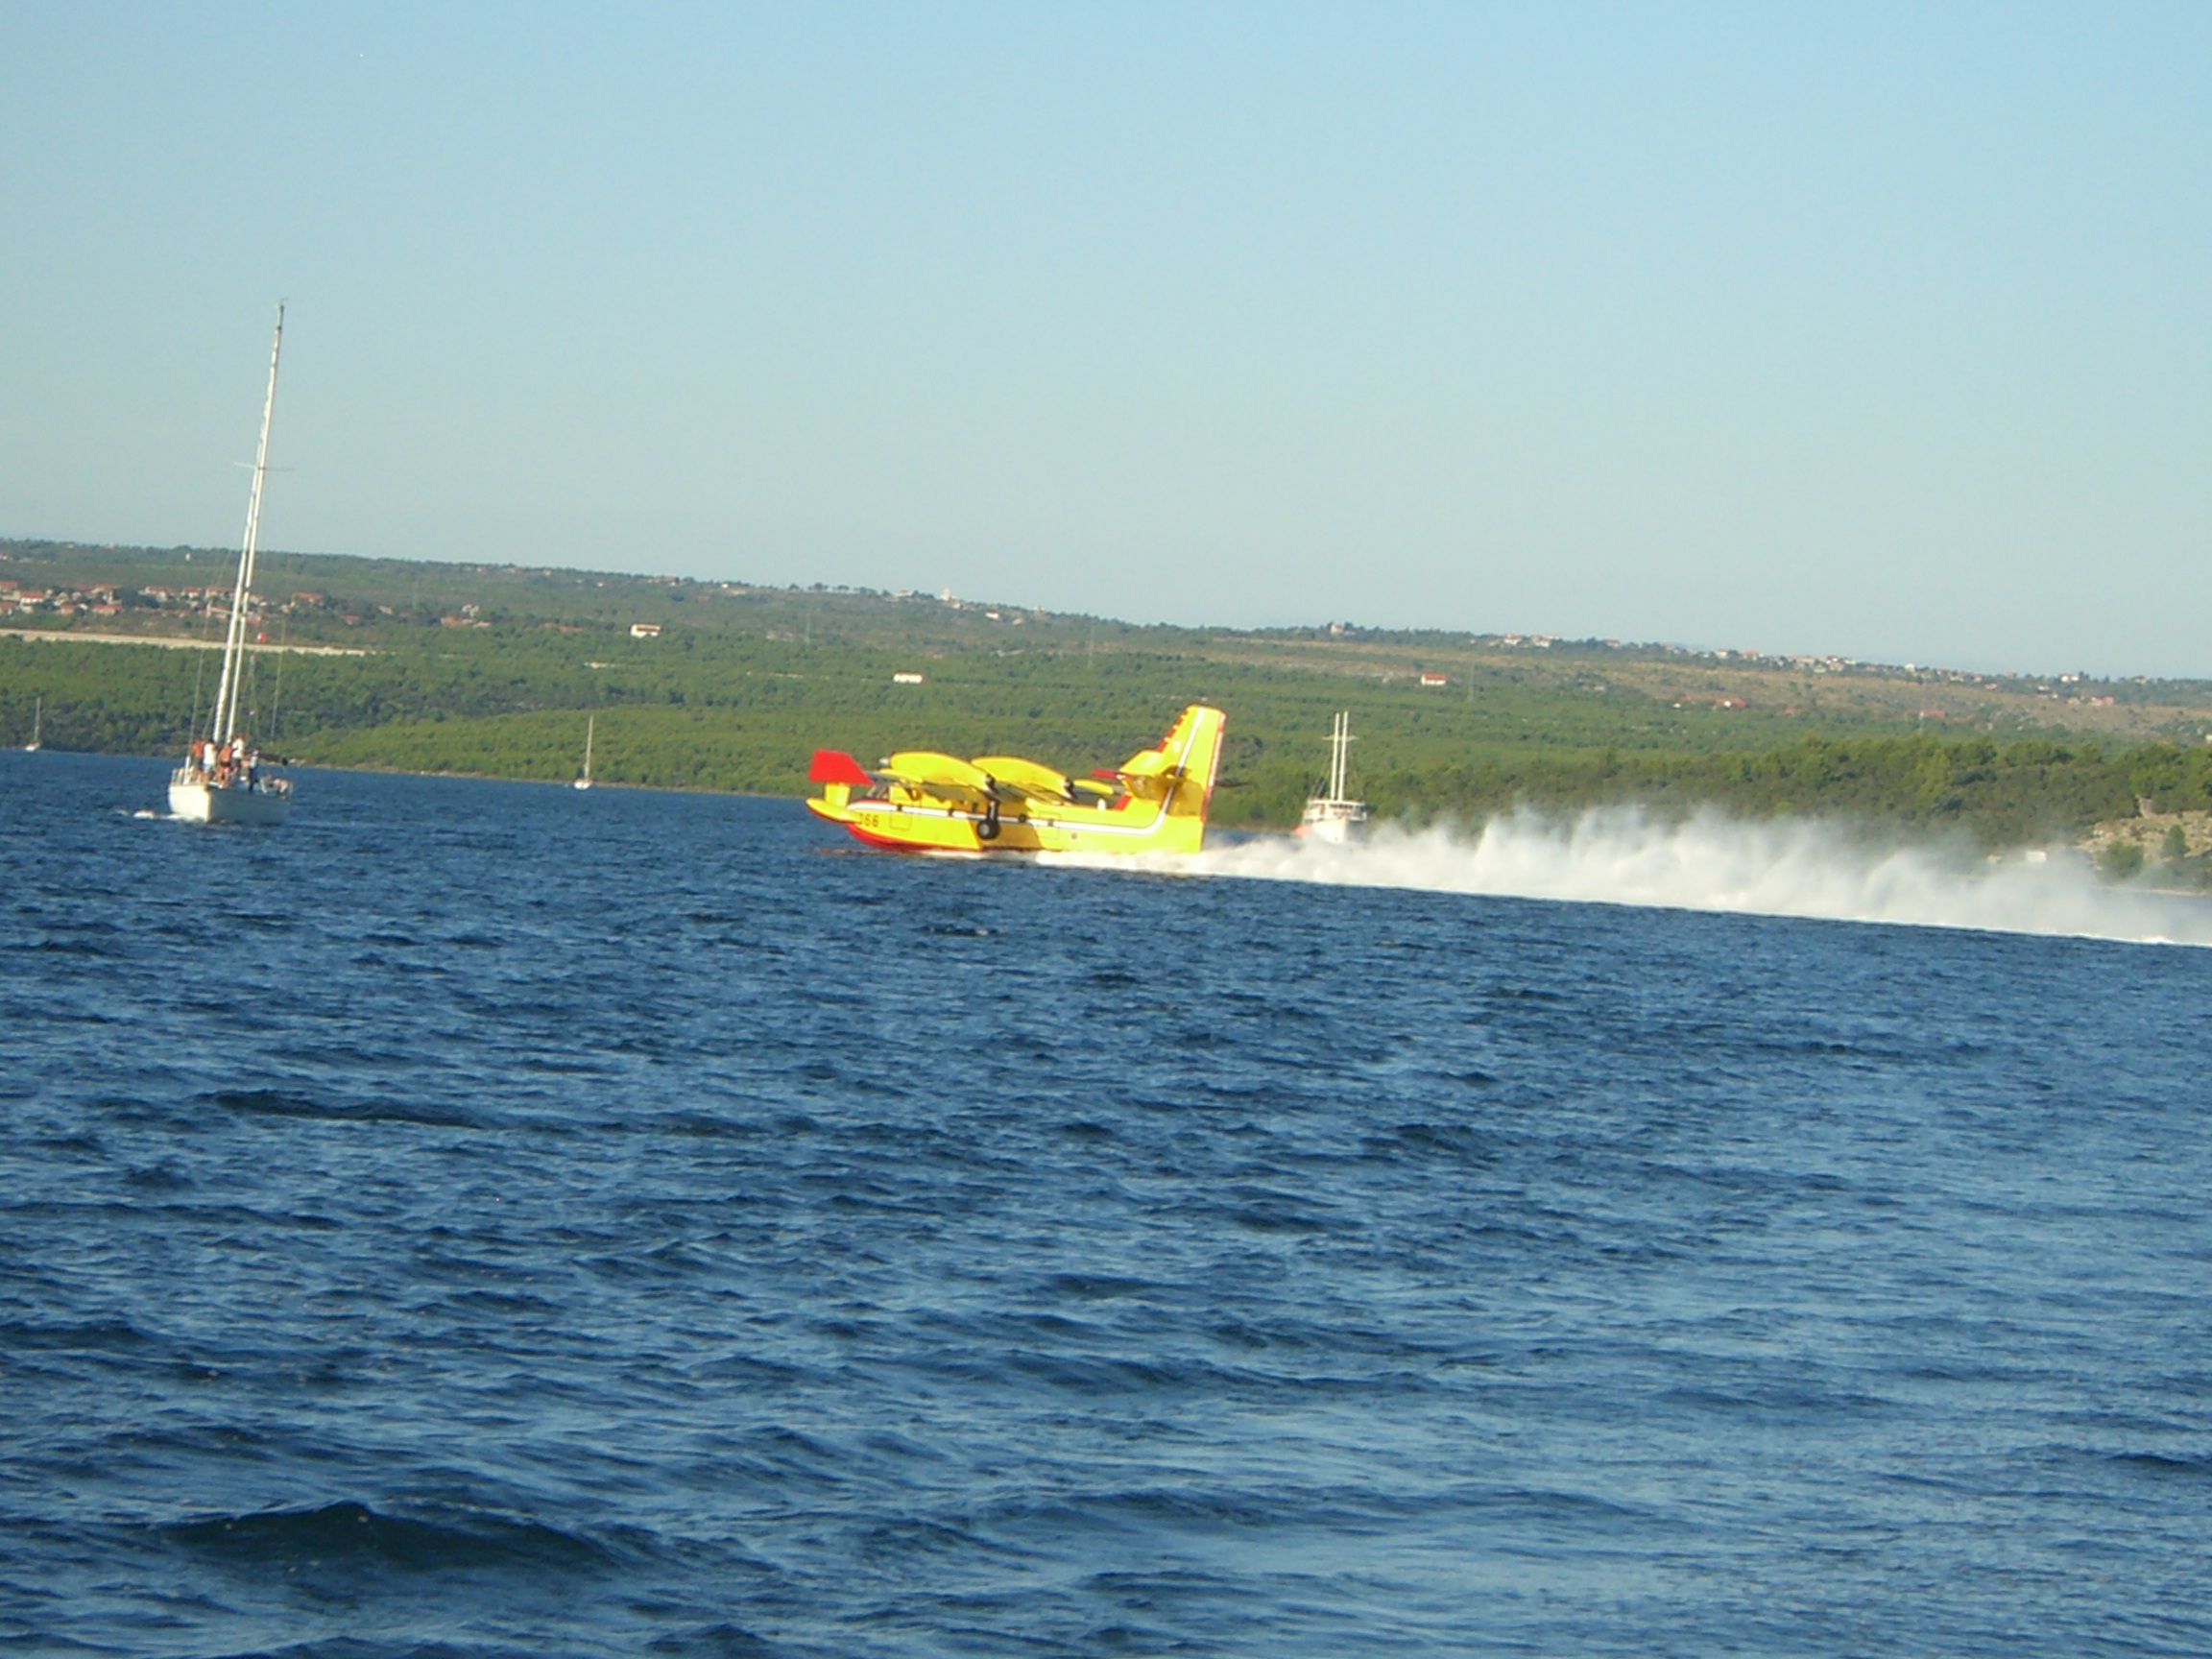
sea, boat, aircraft, vehicle, sailing, fire, bay, use, boating, channel, forest fire, watercraft, fire fighting aircraft